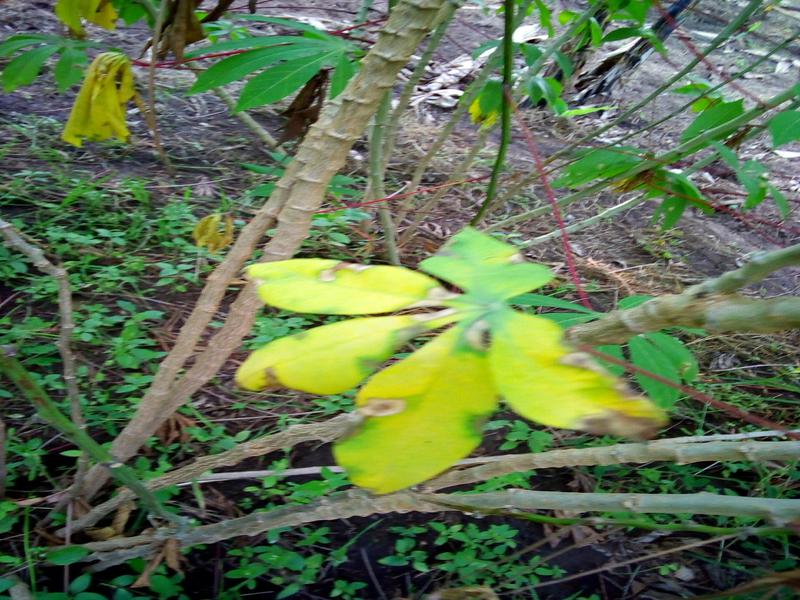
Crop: cassava
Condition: bacterial_blight